Chick-fil-A

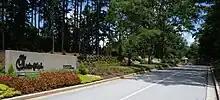
Chick-fil-A headquarters in College Park, Georgia

The chain's origin can be traced to the Dwarf Grill (now the Dwarf House), a restaurant opened by S. Truett Cathy (the chain's former chairman and CEO) in 1946 in the Atlanta suburb of Hapeville, Georgia. The original store was located near the Ford Motor Company Atlanta Assembly Plant, a source of many of the restaurant's patrons for years. It was later remodeled, reopening in 2022.